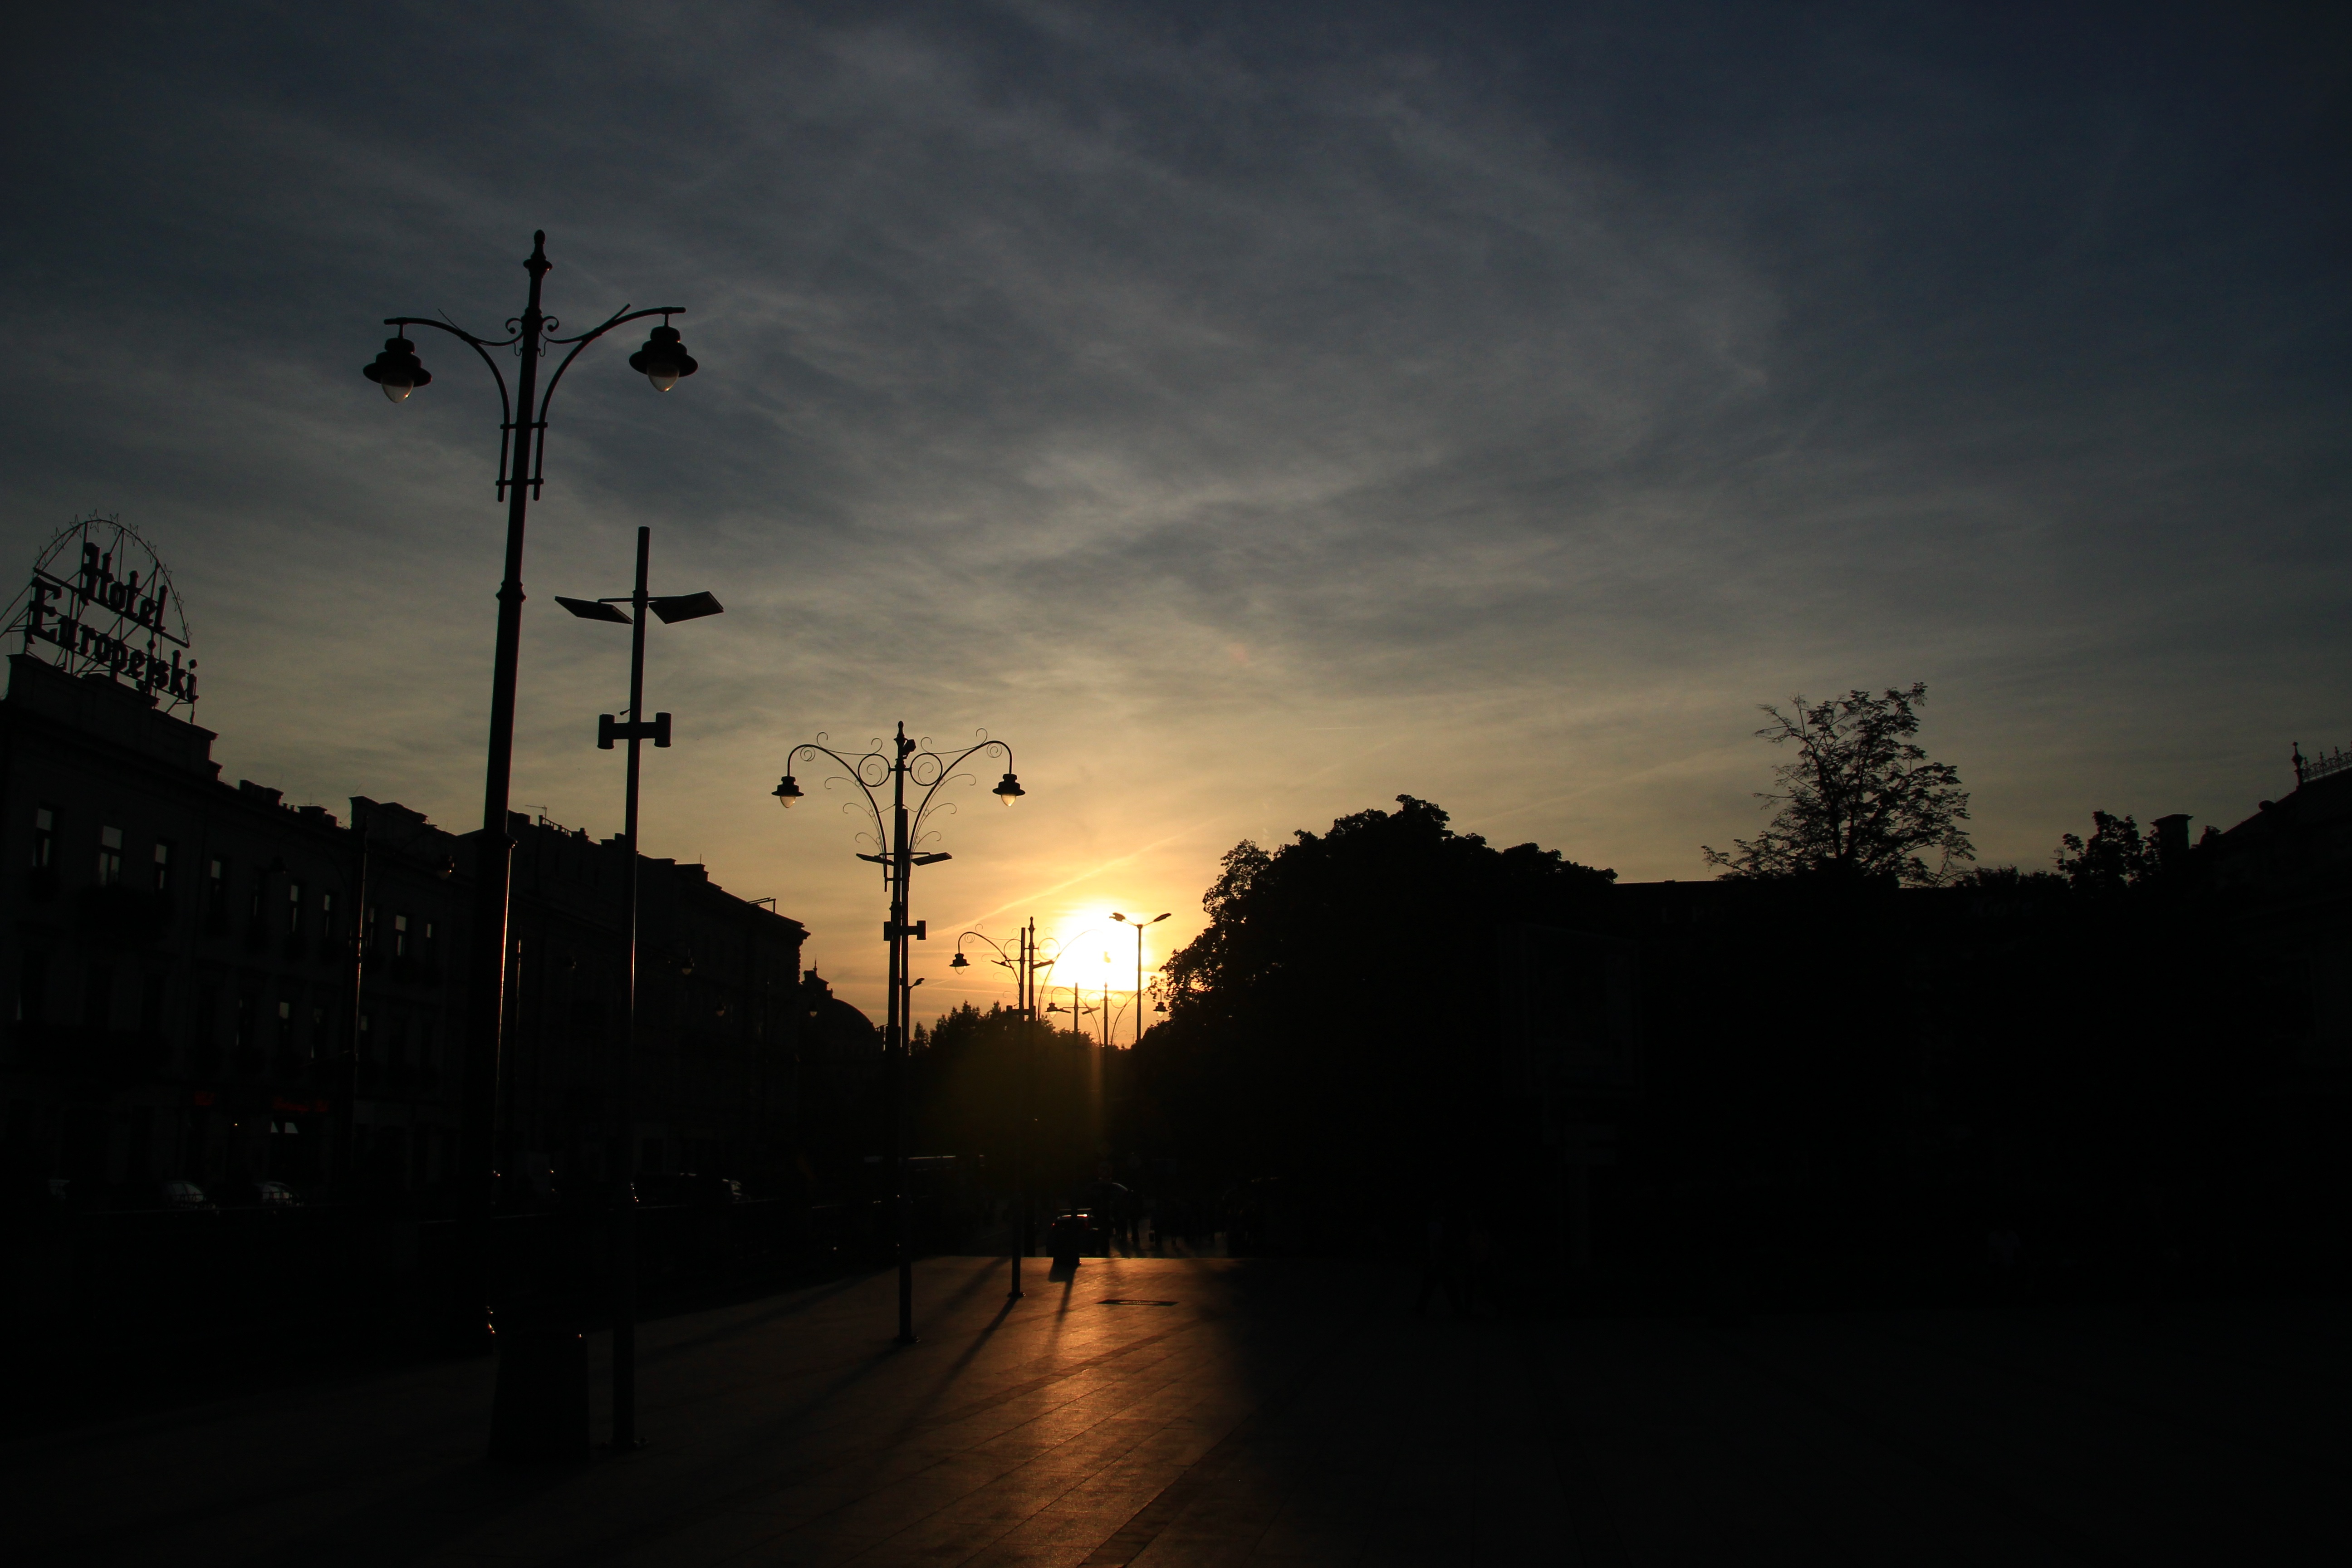
landscape, light, cloud, sky, sun, sunrise, sunset, night, sunlight, morning, dawn, dusk, evening, twilight, darkness, street light, poland, the sun, krakow, afterglow, atmospheric phenomenon